Stearns Tavern

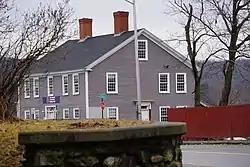

Stearns Tavern is a former tavern in Worcester, Massachusetts. The building is one of the best extant examples of vernacular Federal style architecture in the city. Its construction is dated to c. 1812 based on 19th-century historical sources, and it was suggested that its frame may be even older, based on analysis conducted during a 1974 move of the building. The building is a two-story timber-frame house, with a two-story ell on the northeast. The front door is a distinctive six-panel door, flanked by sidelights and topped by a fanlight. Originally located at 1030 Main Street, it was moved in 1974 to 651 Park Avenue and converted for use as a bank. Restoration done at the time exposed Federal style details that had been covered over in the intervening years. It was located at 651 Park Avenue in Worcester, Massachusetts from 1974 to 2016.